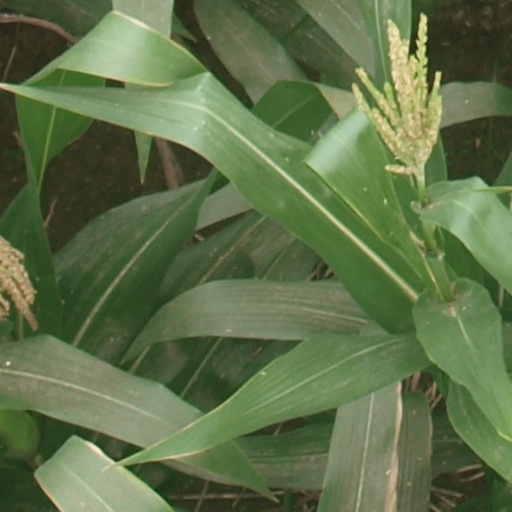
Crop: maize; corn